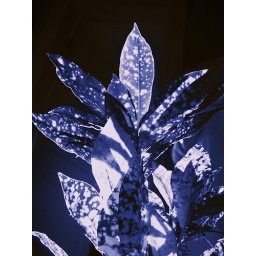
house plant in sunlight